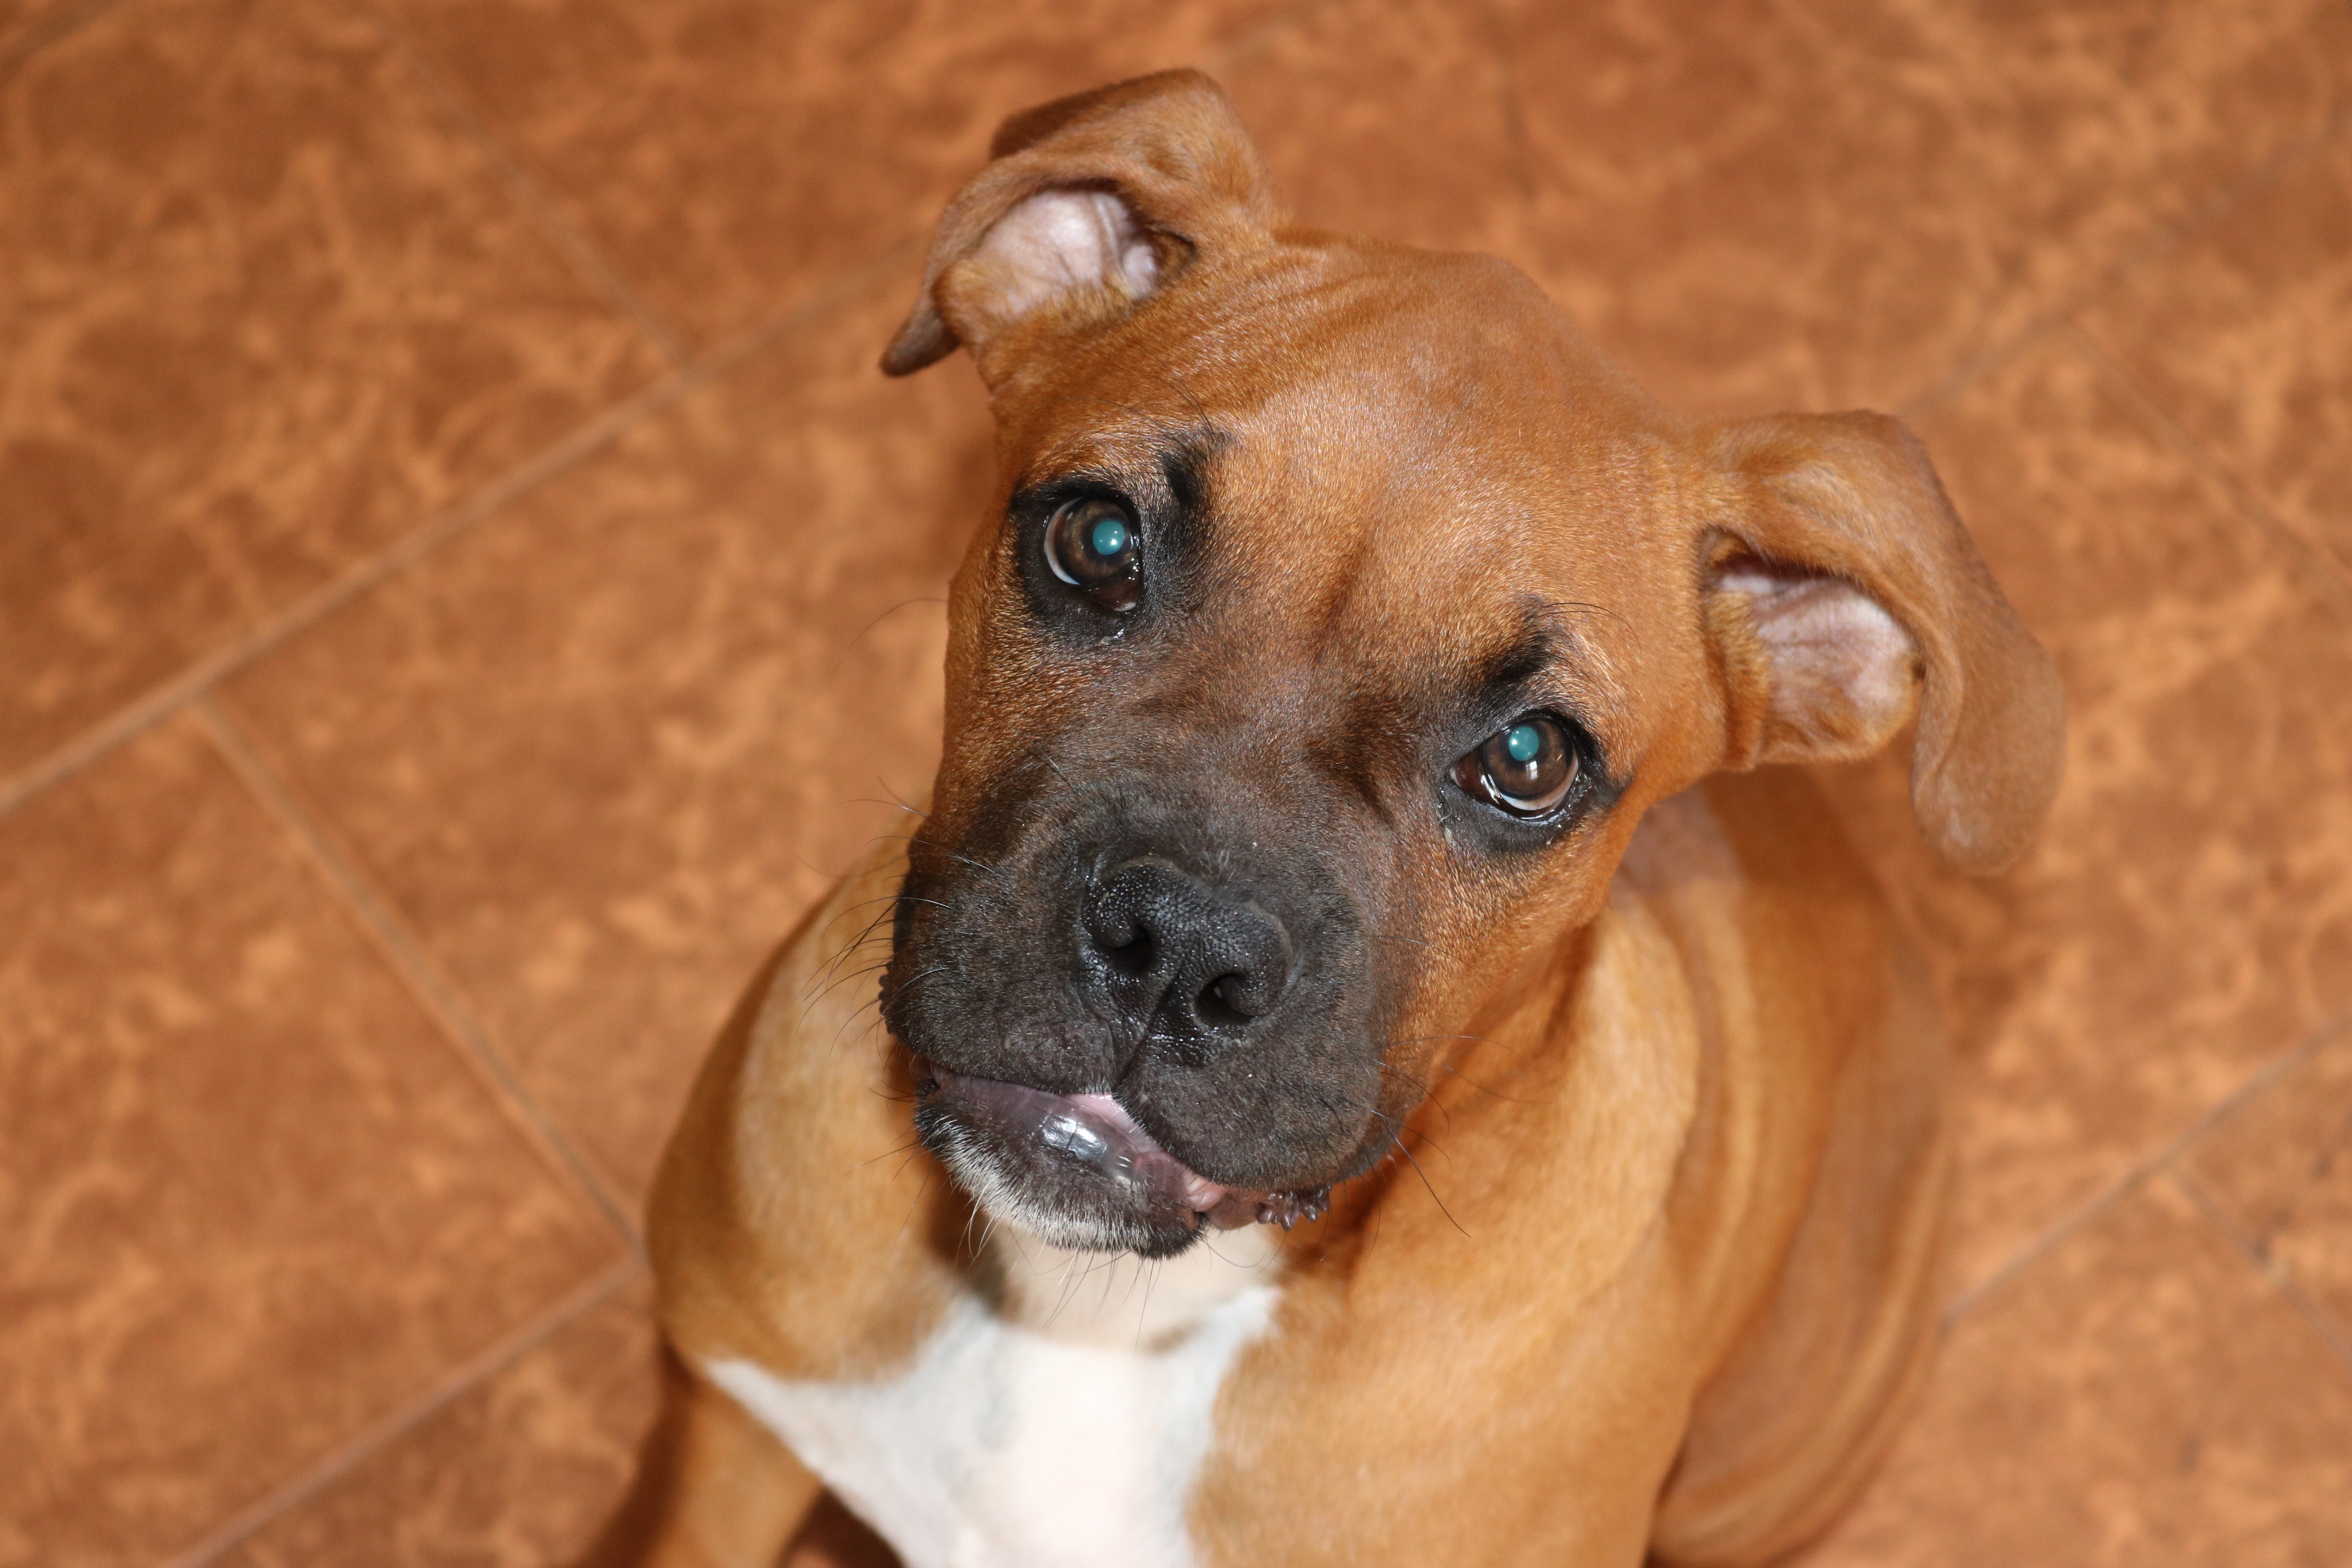
dog, companion, boxer, mammal, vertebrate, dog breed, canidae, carnivore, snout, nose, fawn, whiskers, american pit bull terrier, valley bulldog, american staffordshire terrier, non sporting group, sporting group, black mouth cur, rare breed dog, companion dog, staffordshire bull terrier, puppy, ear